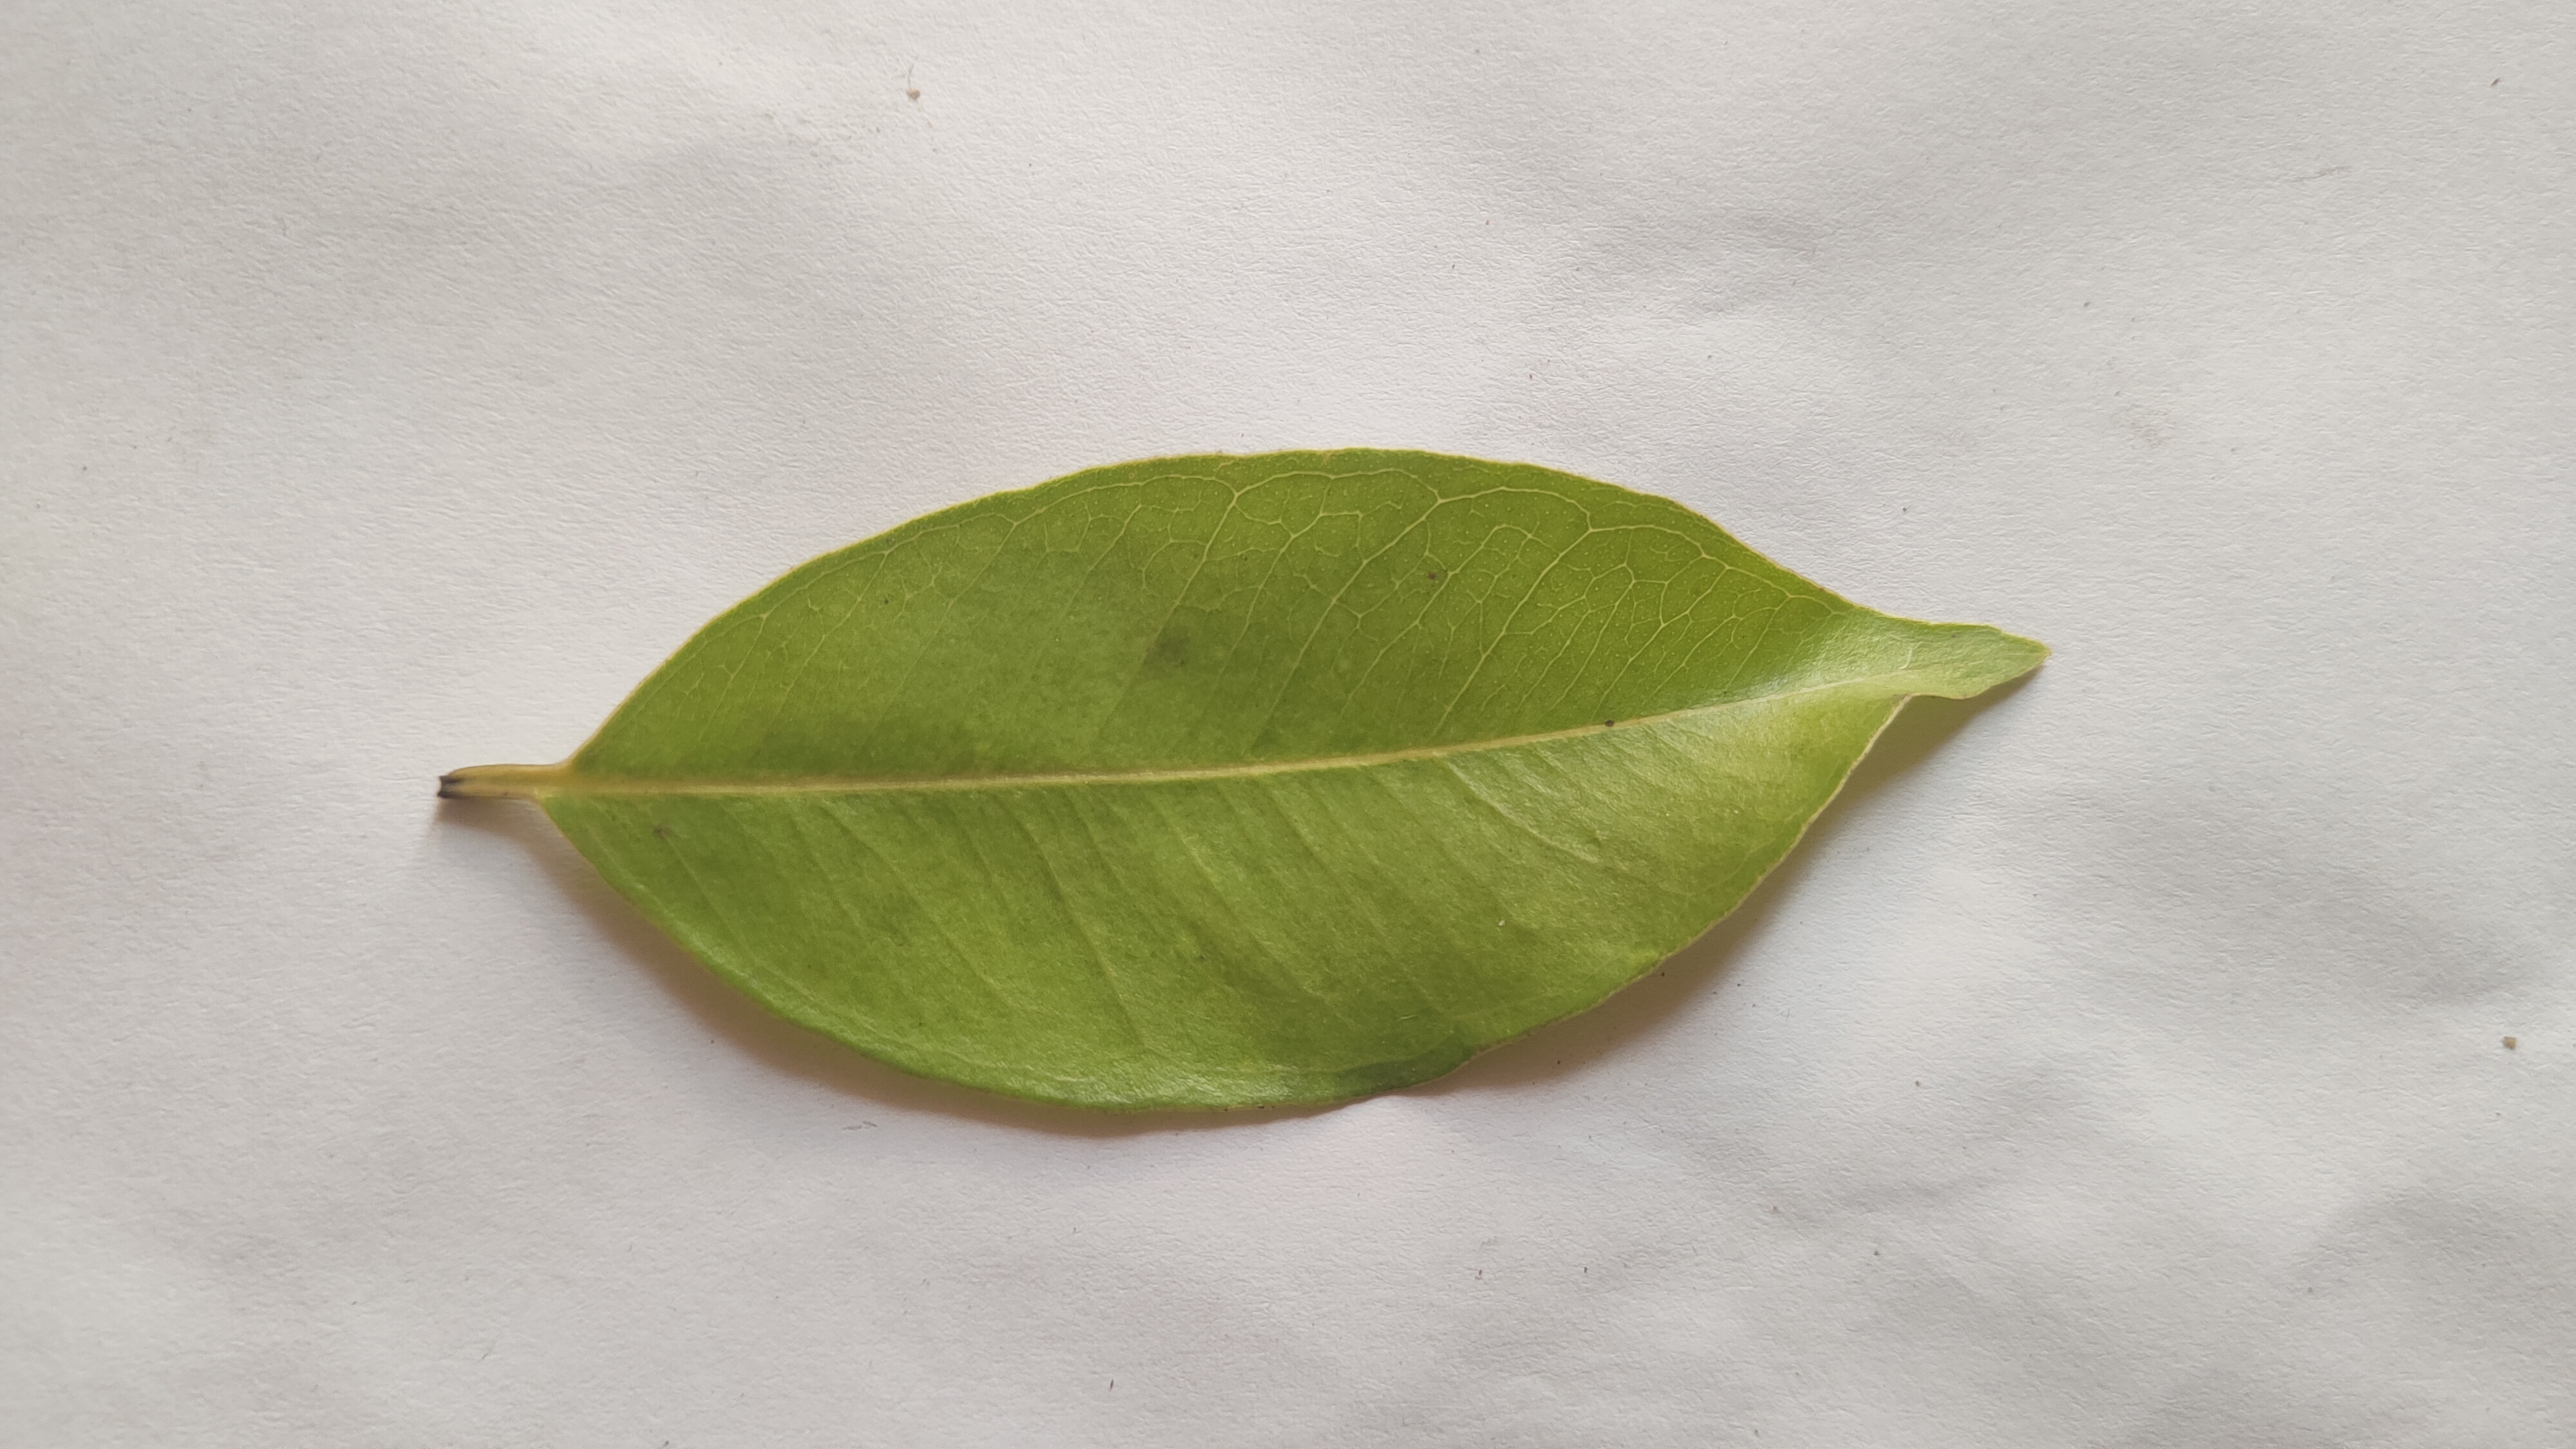
Leaf variety: Black plum